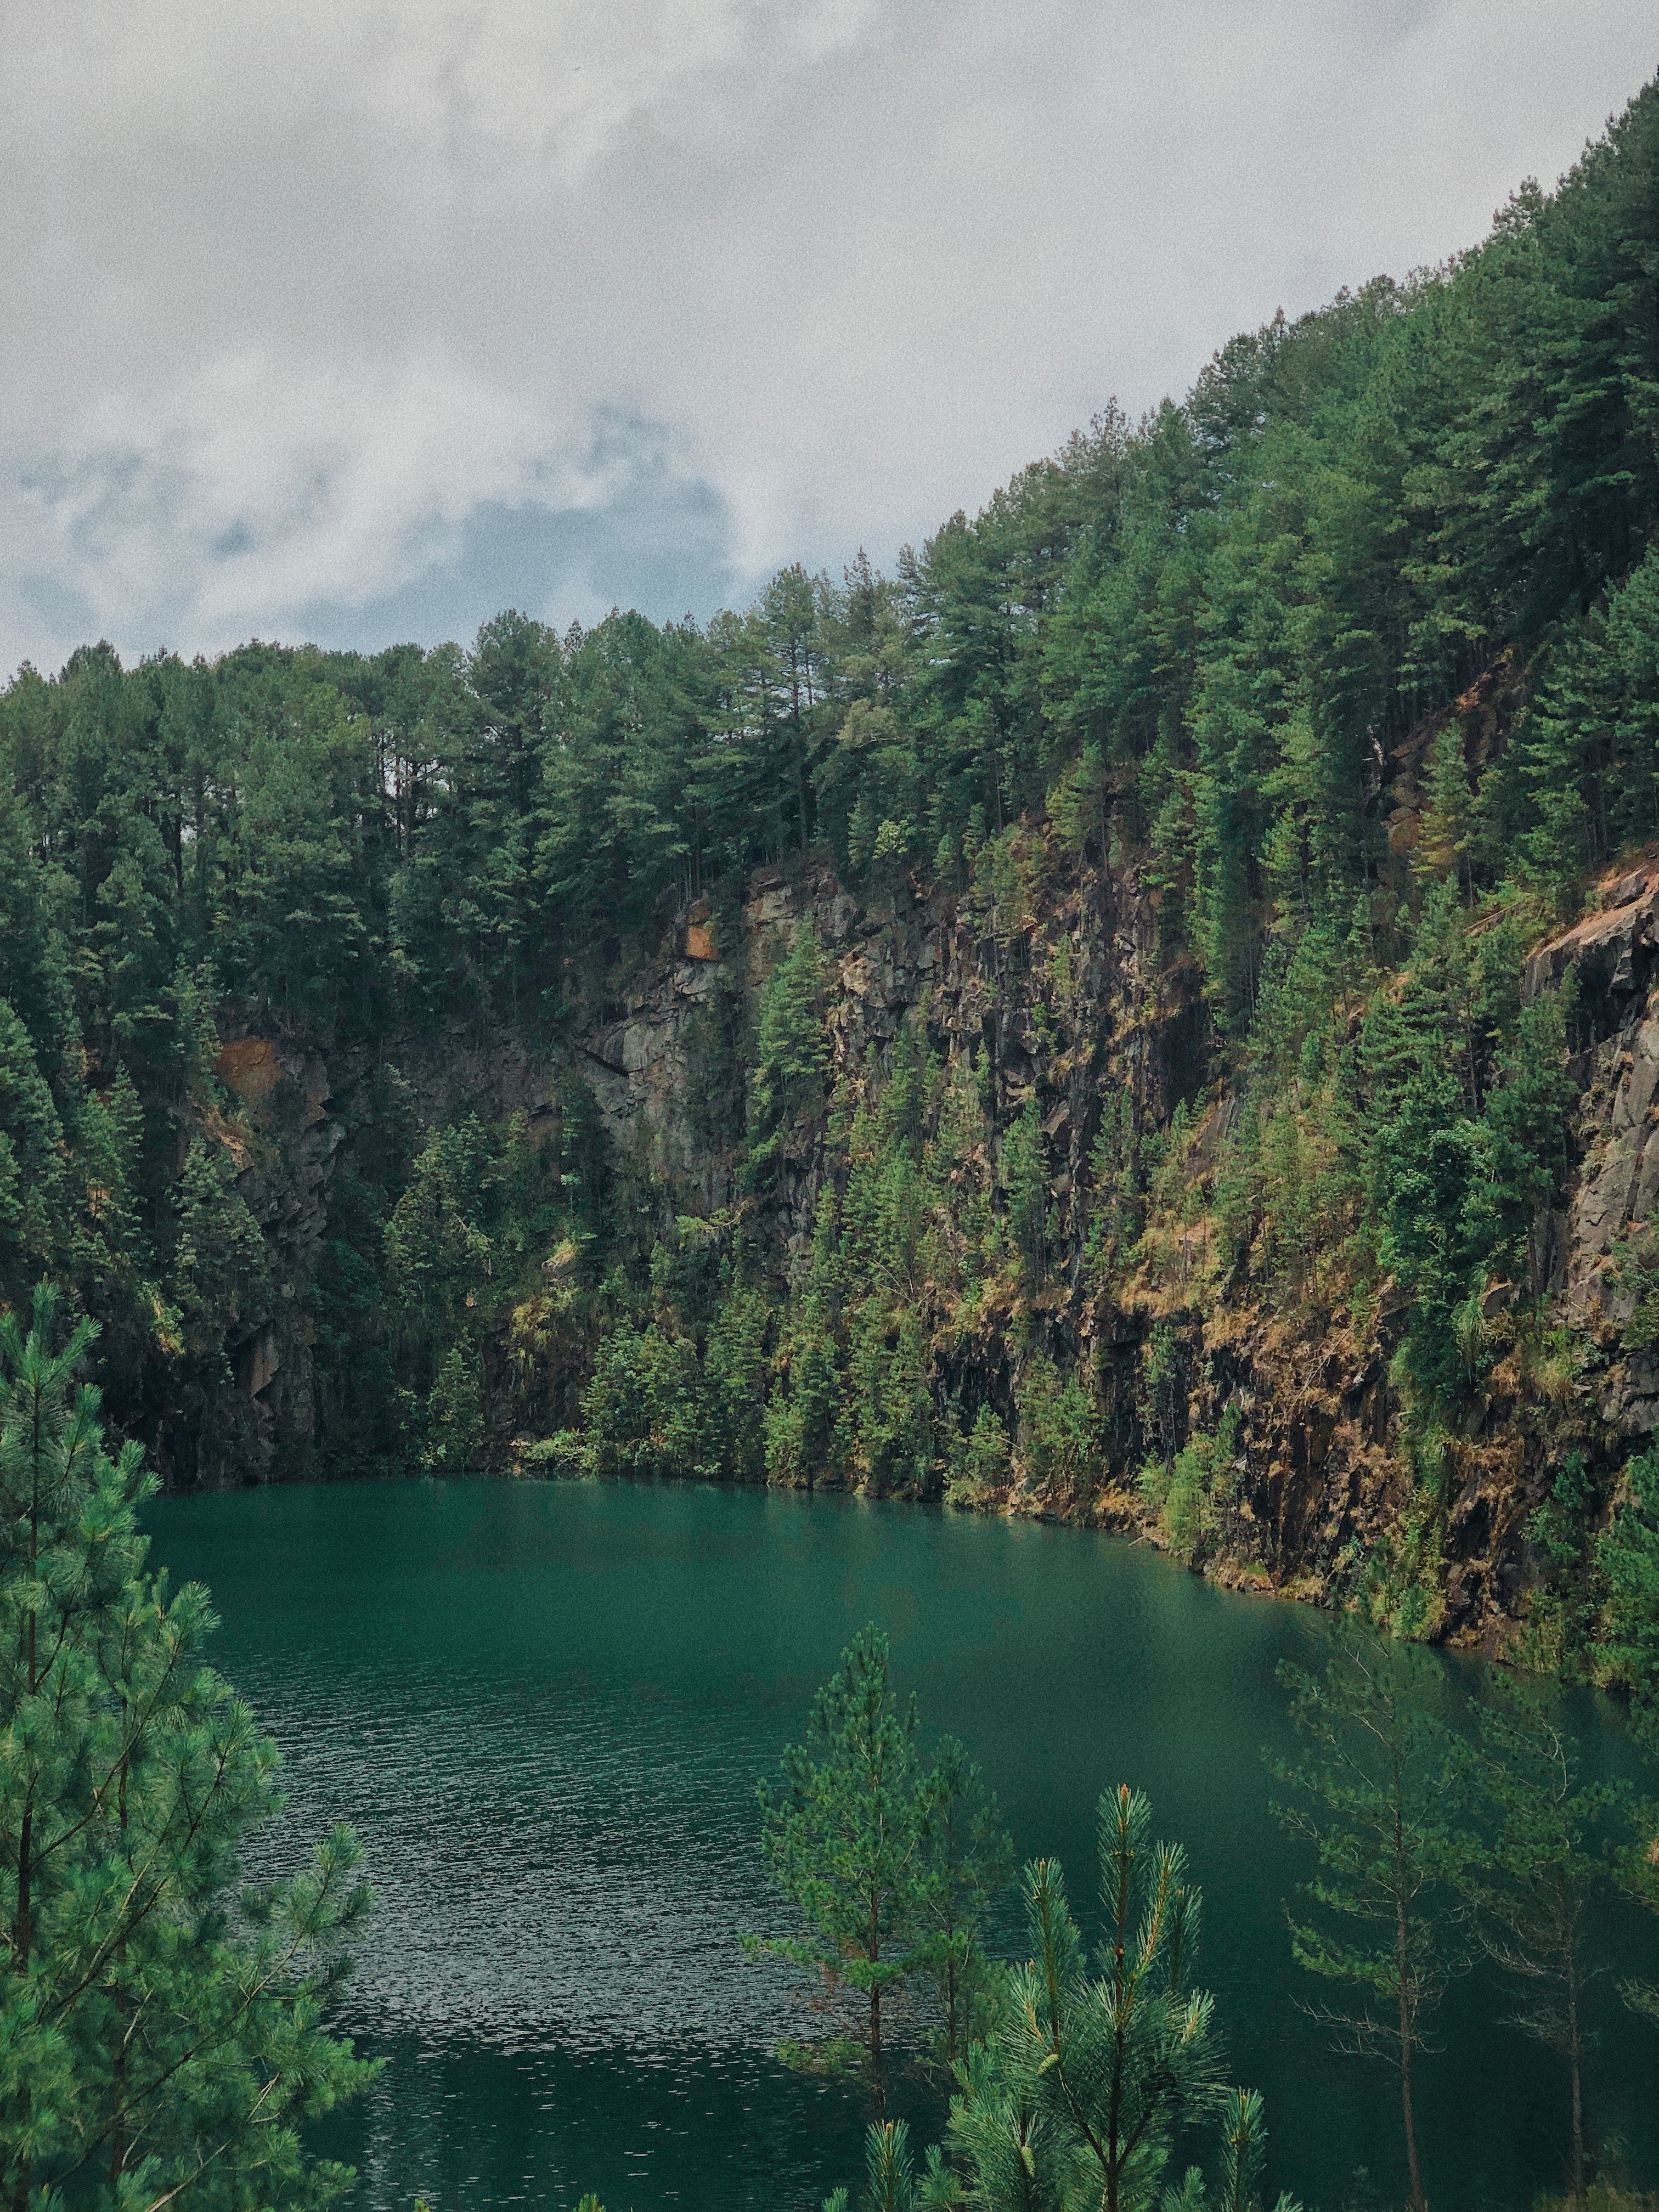
nature, natural landscape, water resources, water, vegetation, nature reserve, green, tropical and subtropical coniferous forests, lake, tarn, wilderness, natural environment, forest, biome, hill station, tree, jungle, reservoir, rainforest, valdivian temperate rain forest, sky, national park, river, watercourse, highland, bank, old growth forest, landscape, mountain, temperate broadleaf and mixed forest, plant, lake district, maar, riparian forest, terrain, state park